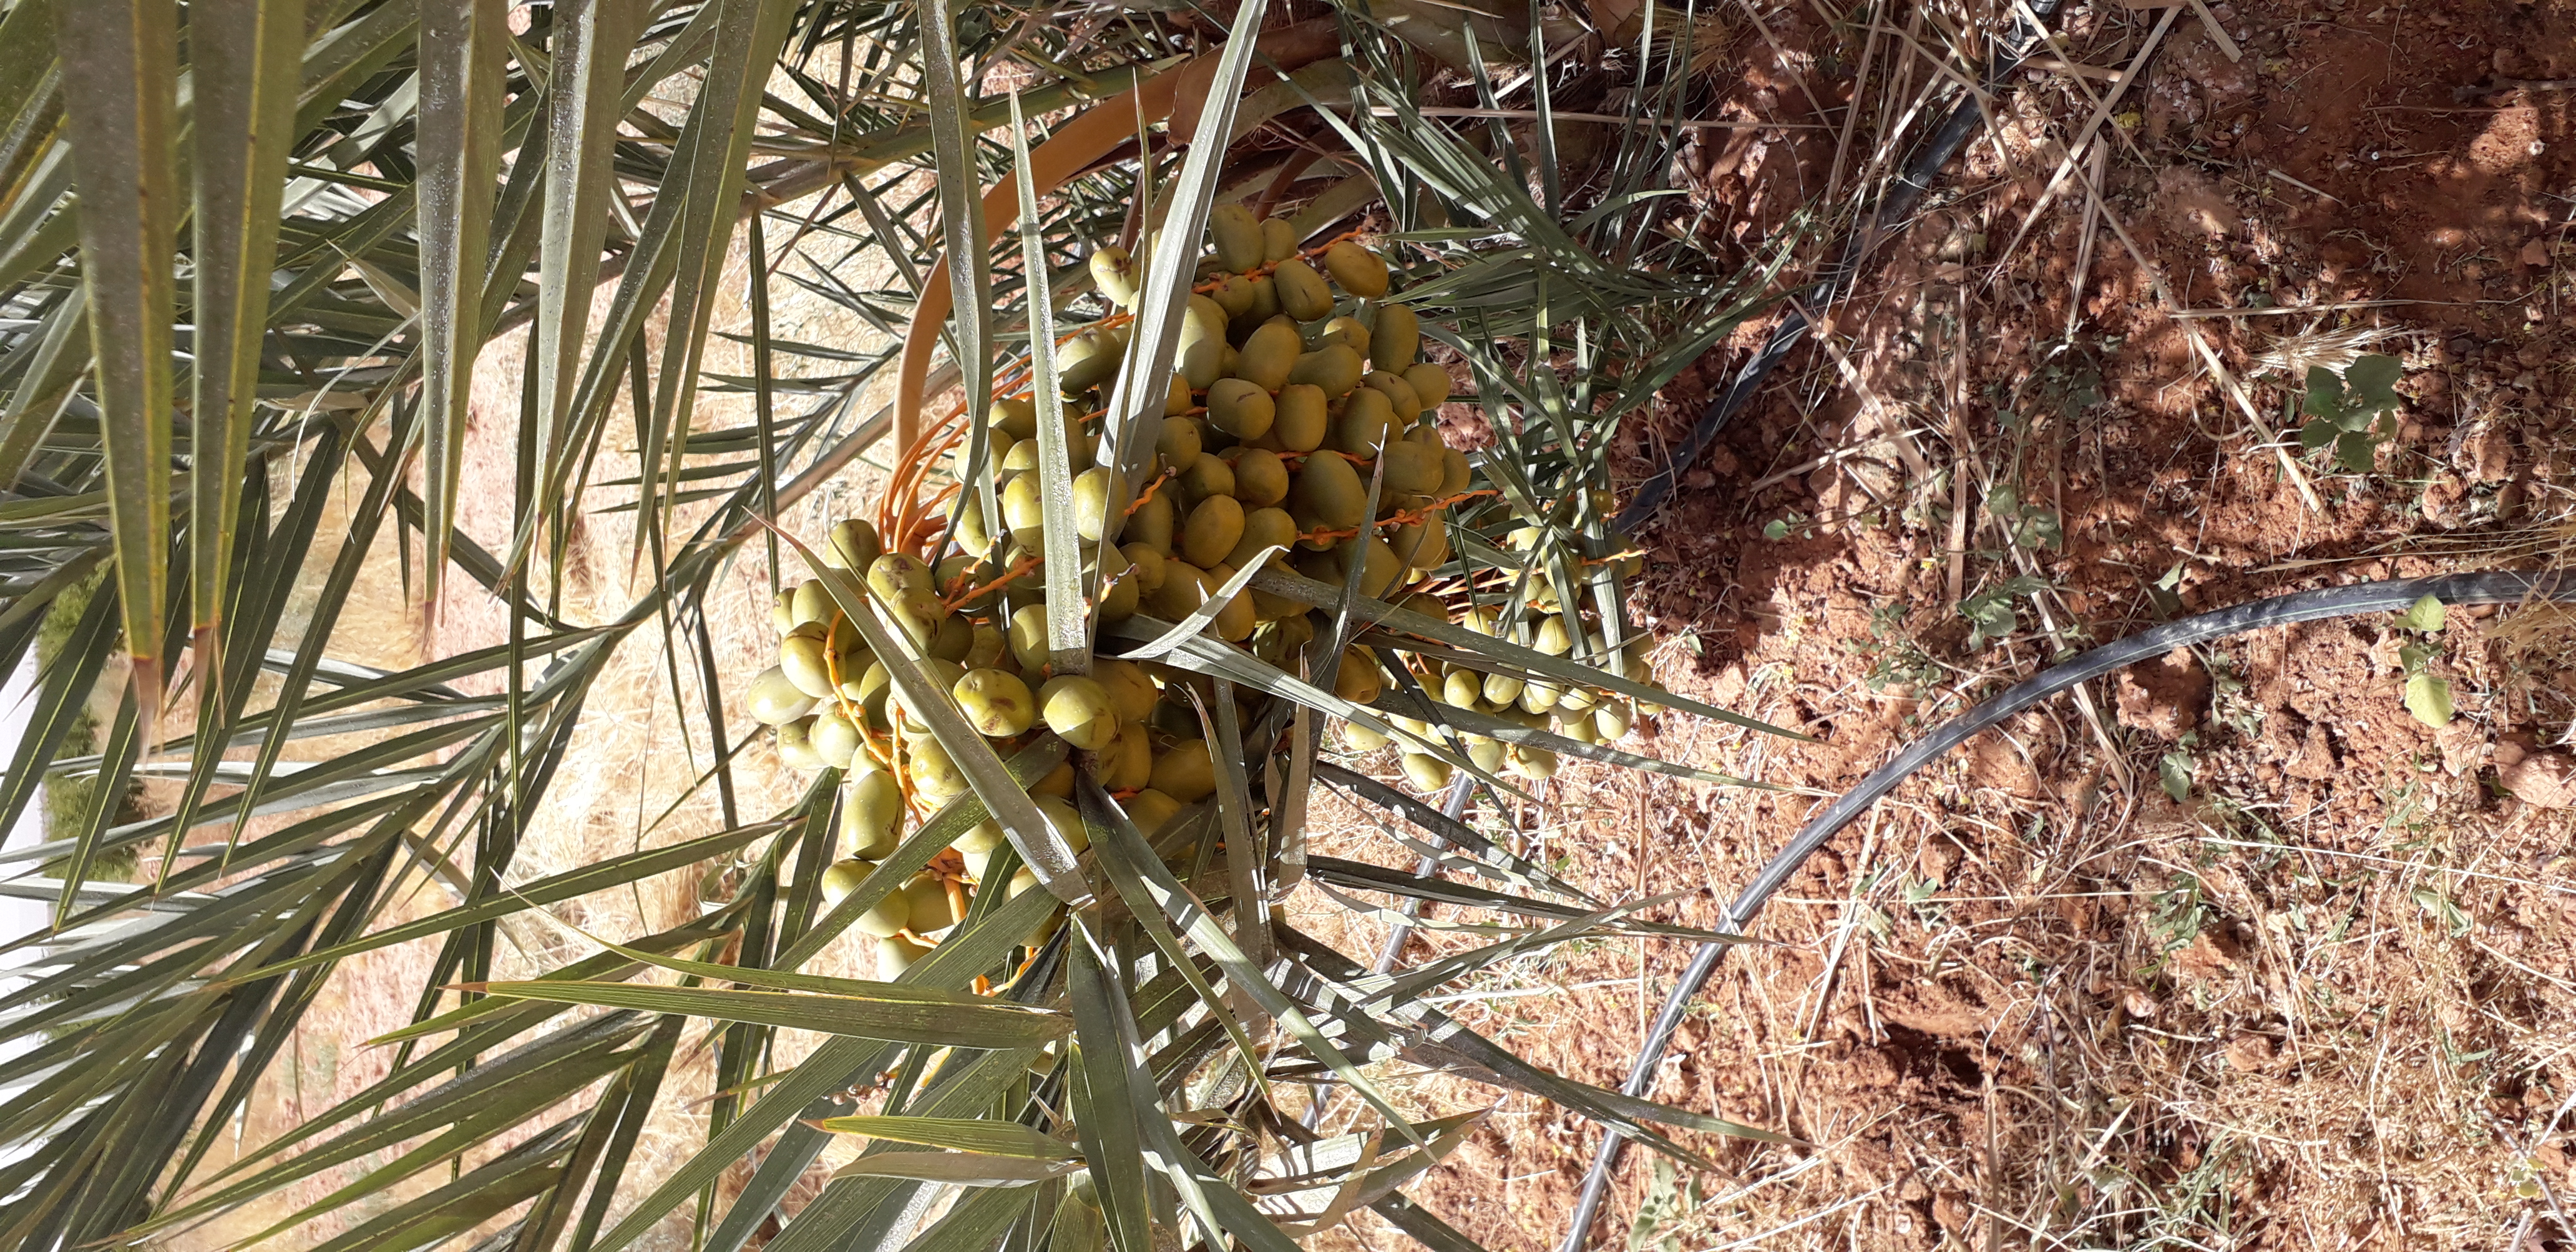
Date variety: Boufagous